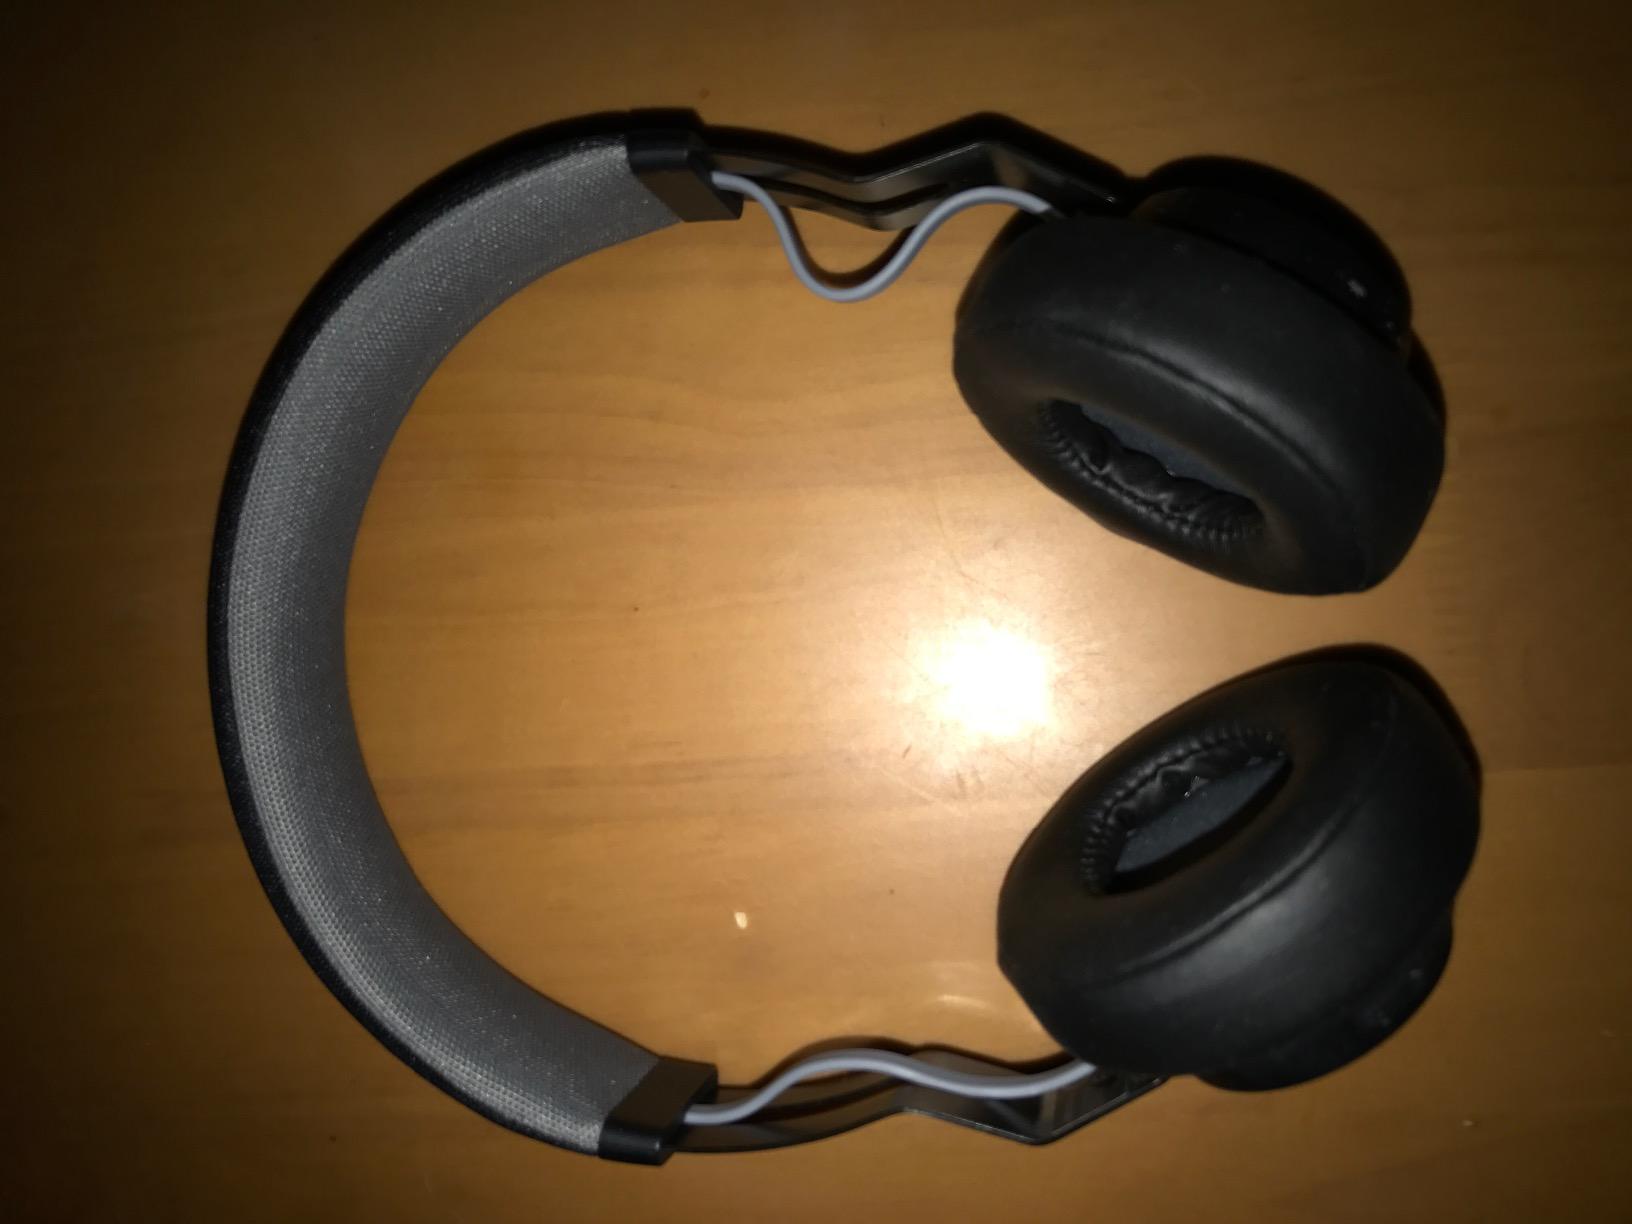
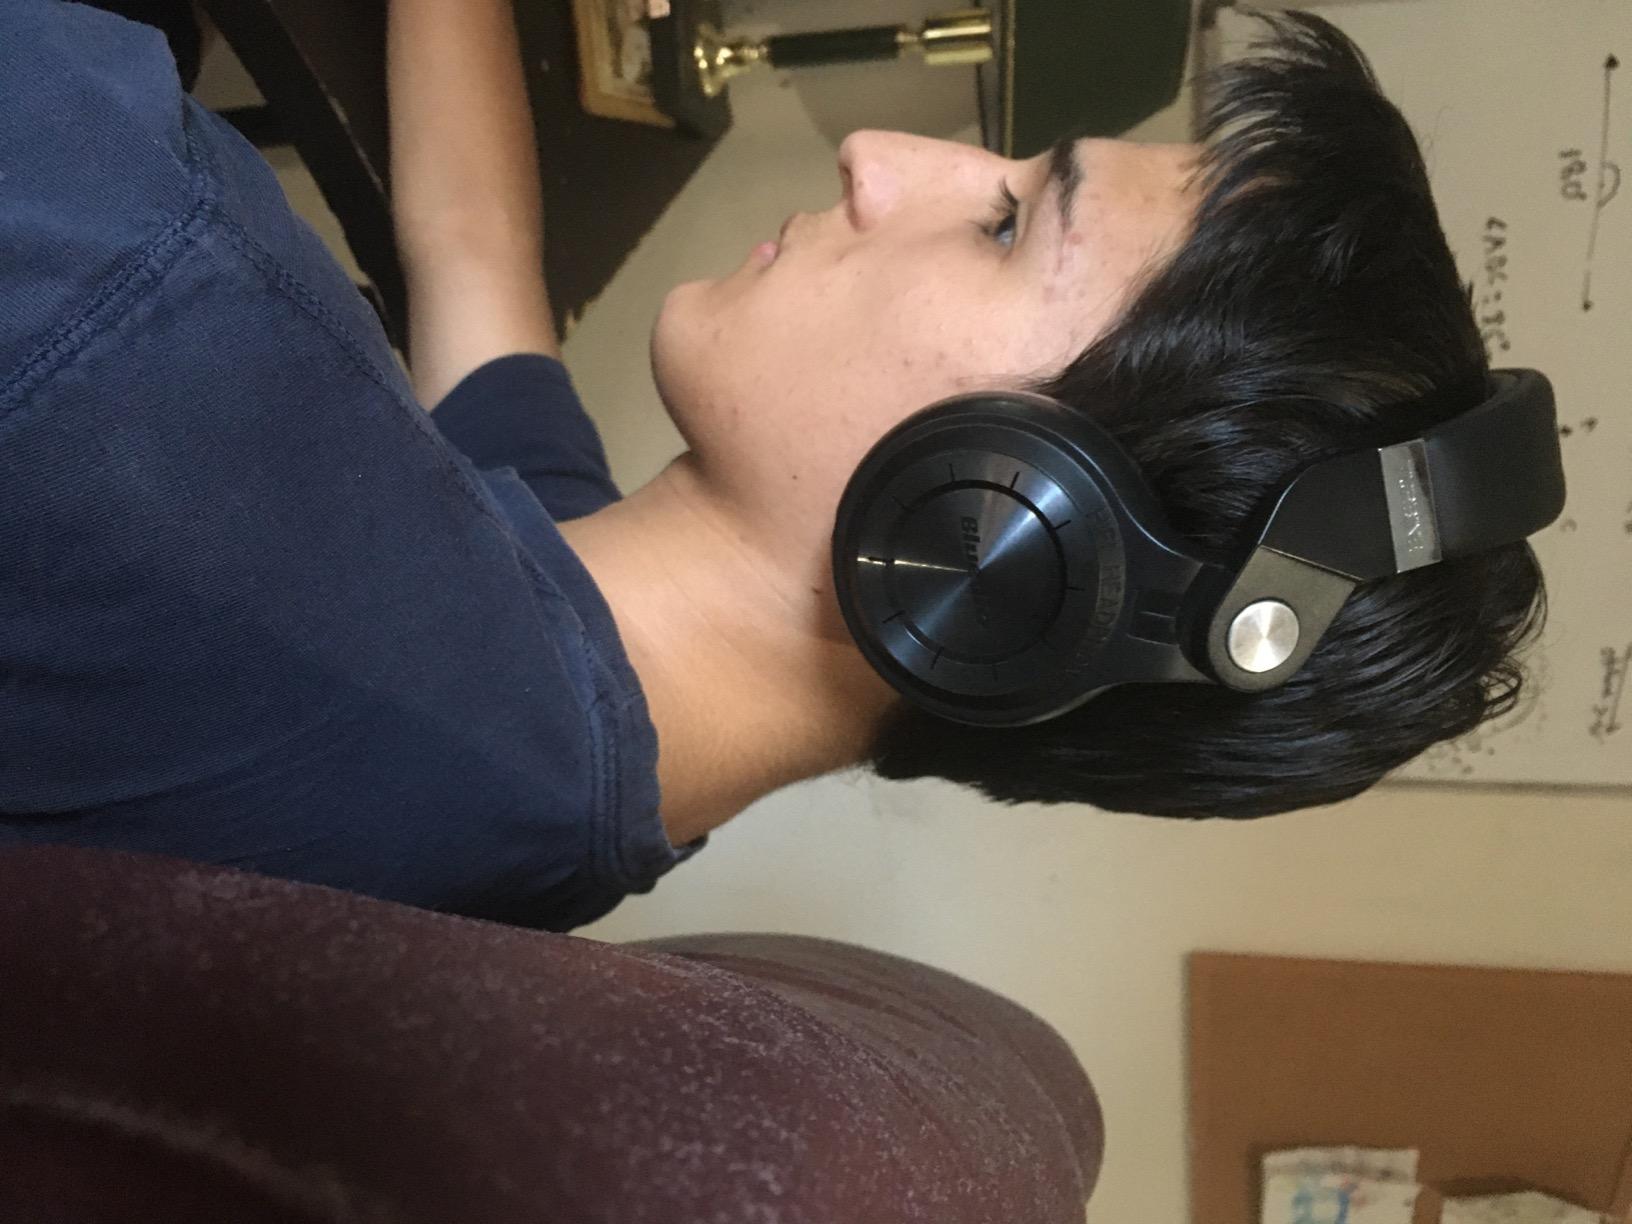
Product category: headphones
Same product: no